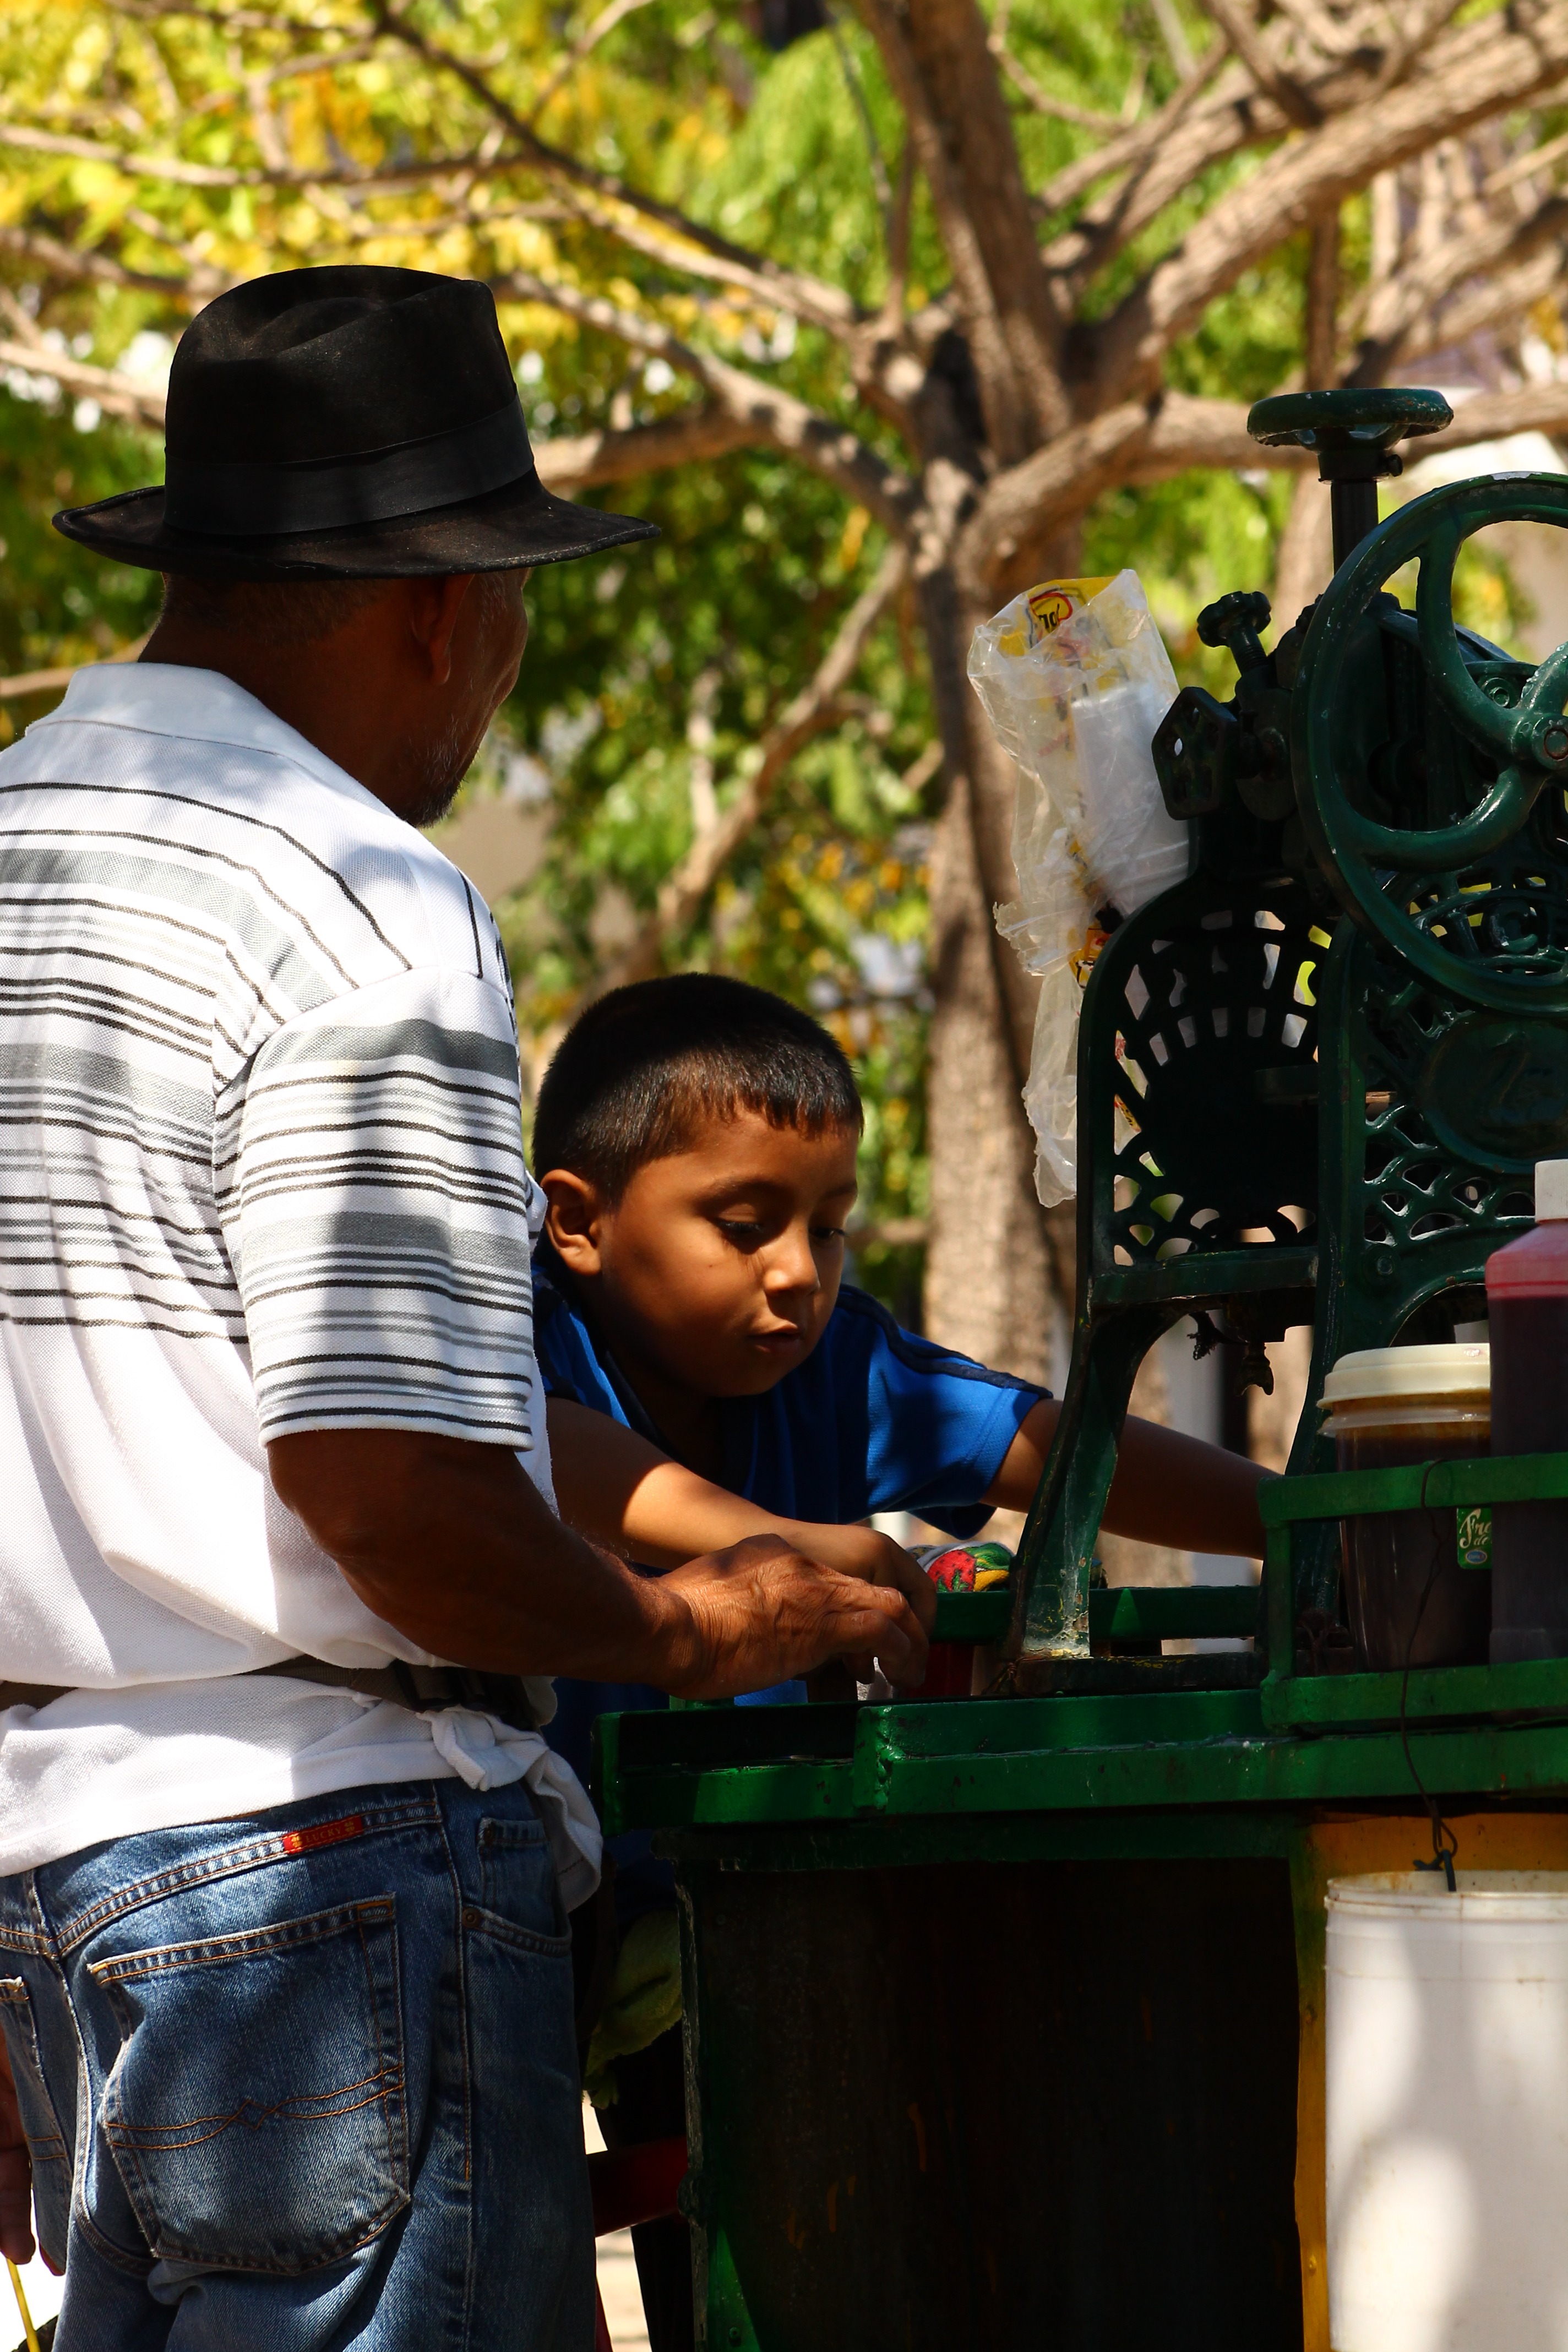
man, person, people, male, child